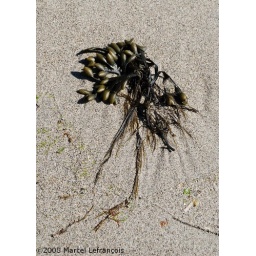
I noticed the draw of the sand around the Sea Weed as the water receded